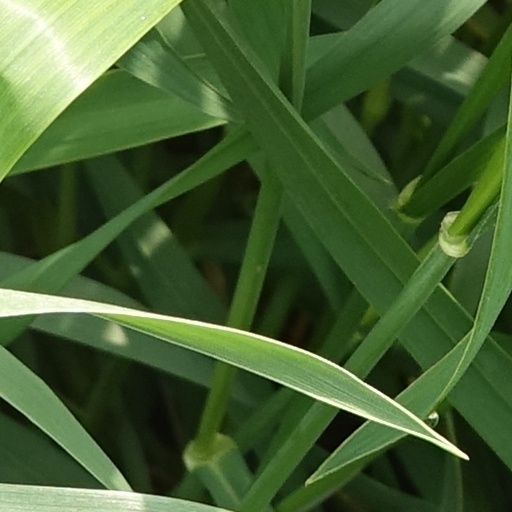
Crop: wheat